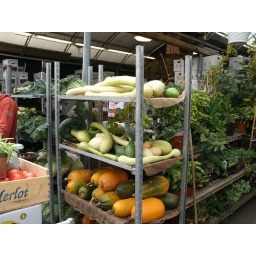
GE DIGITAL CAMERAScenes from the Marche' Jean-Talon in Montreal and the bakery and fish market there